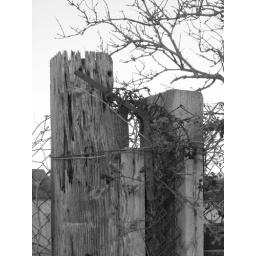
Just an old fence post in black and white